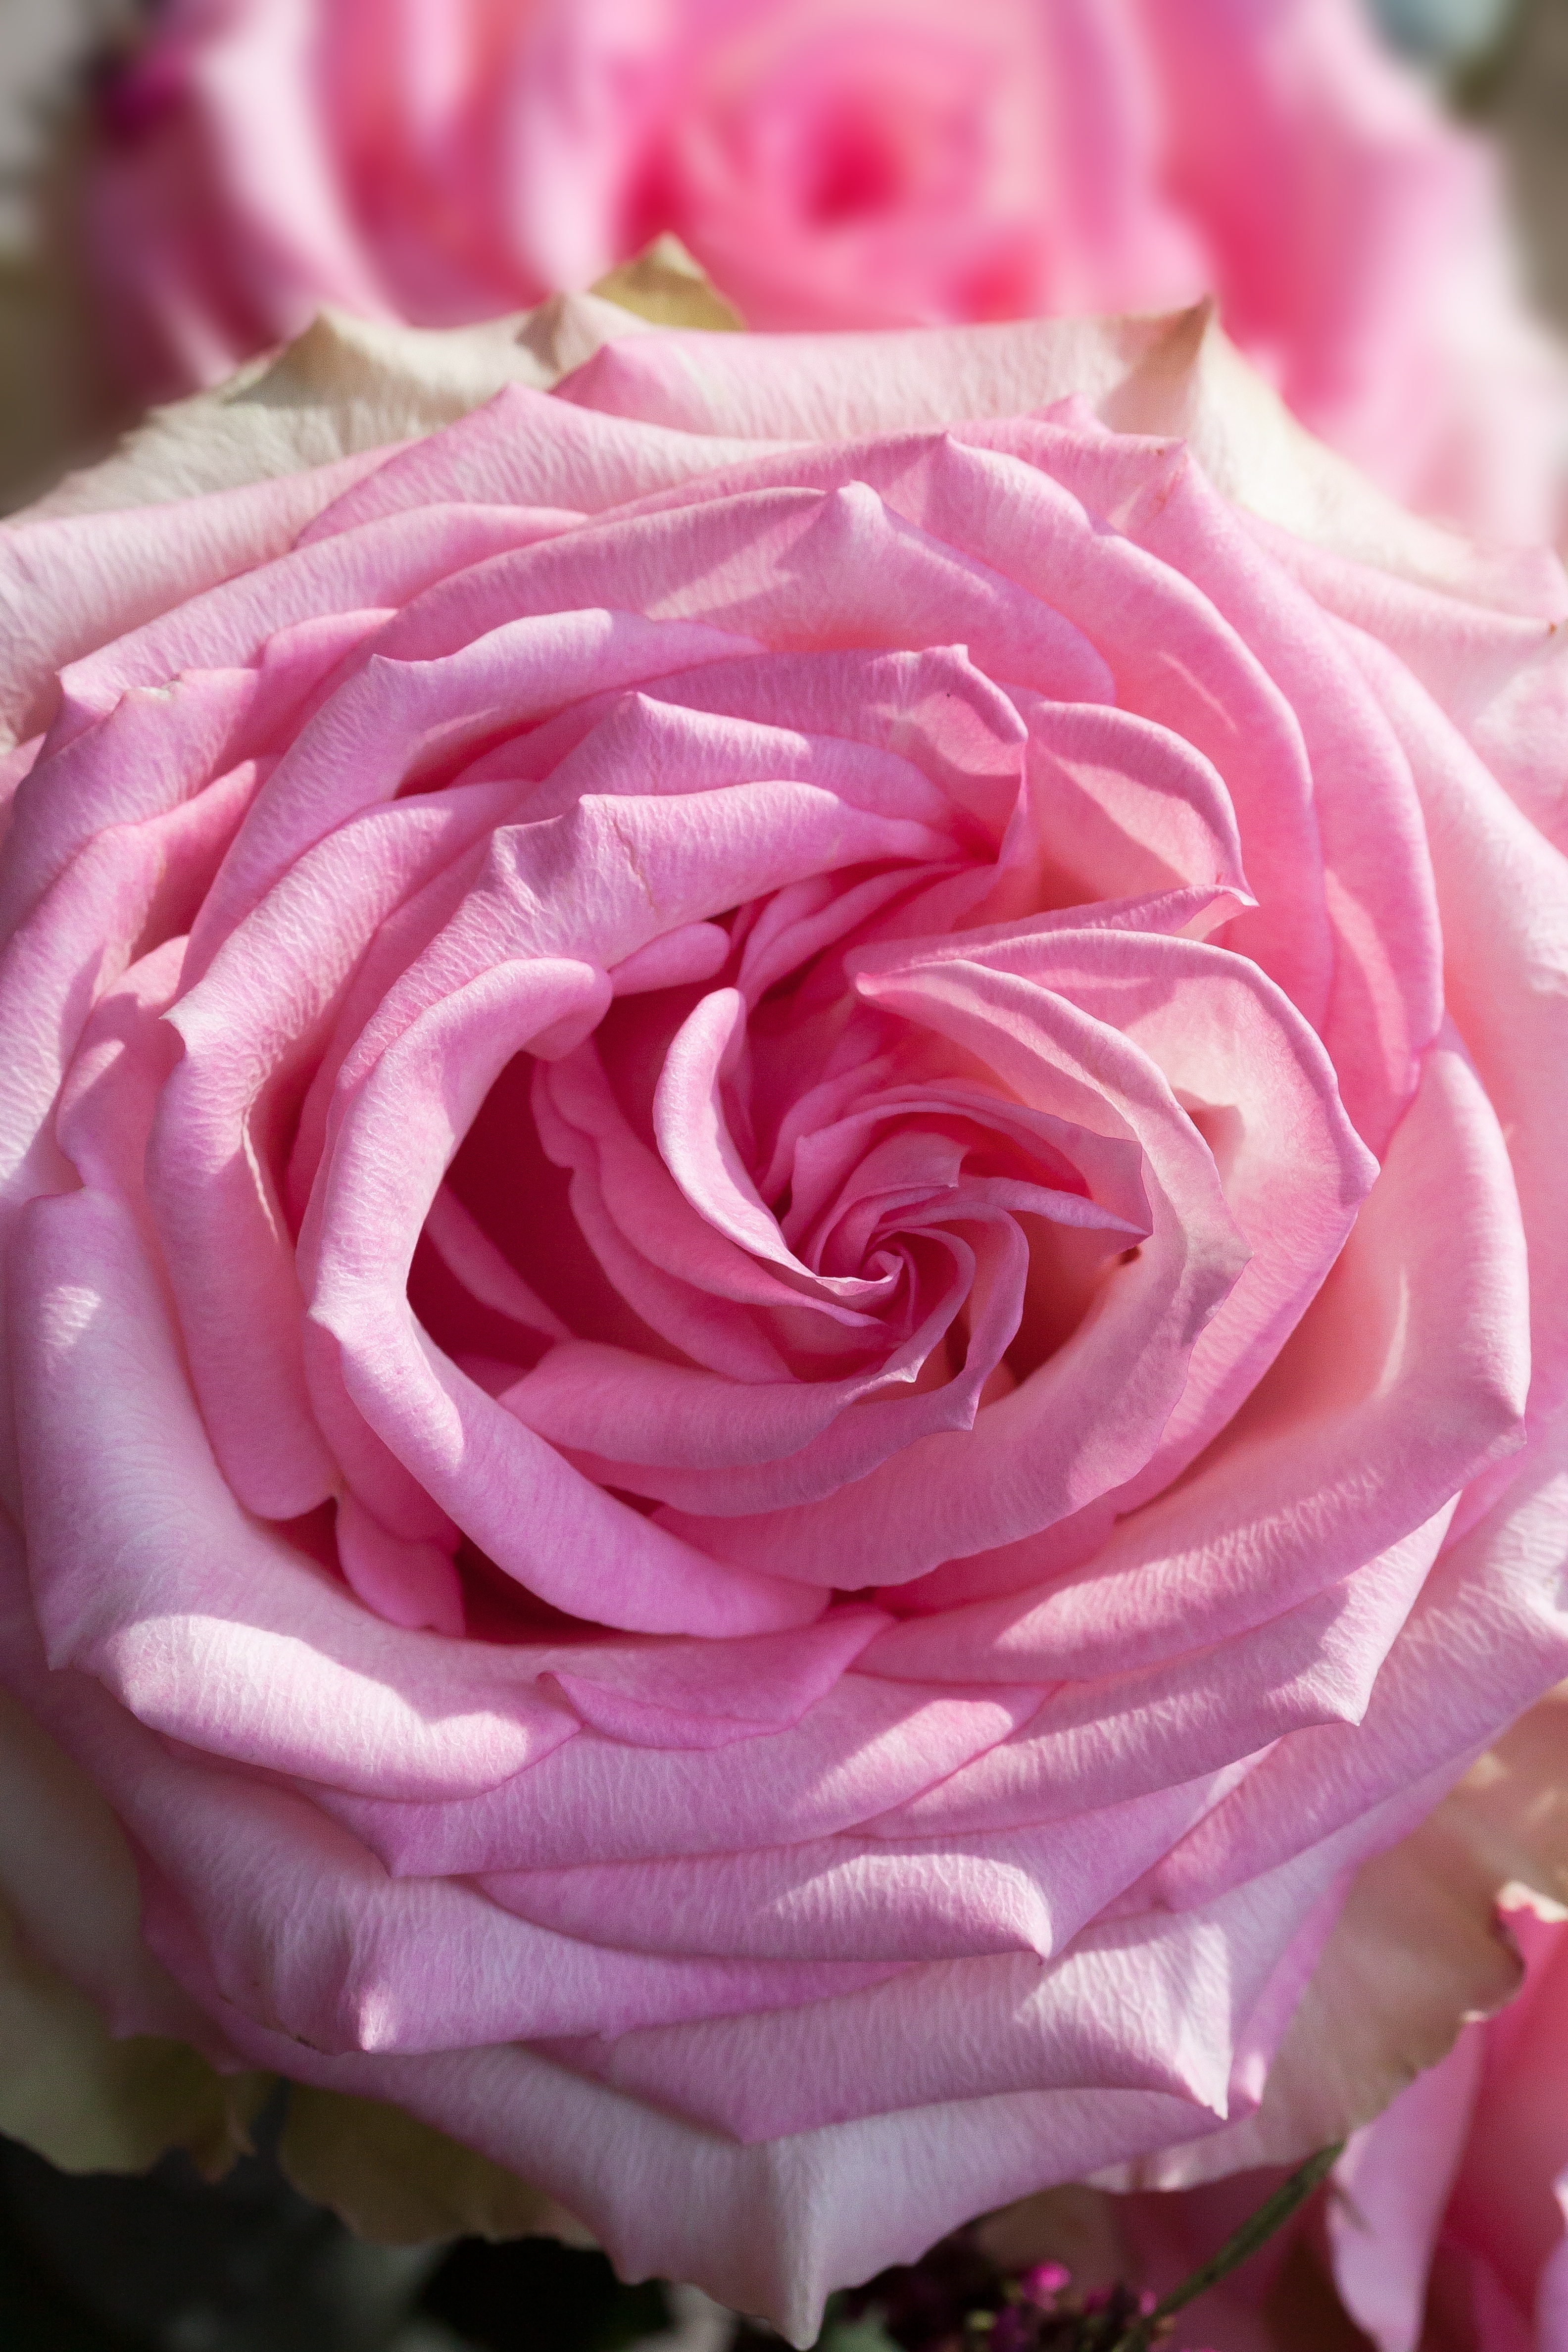
nature, plant, white, flower, petal, rose, lush, macro, pink, decorative, floribunda, fill, composites, pastellfarben, macro photography, flowering plant, garden roses, rose family, flower bouquet, land plant, rosa centifolia, rose order